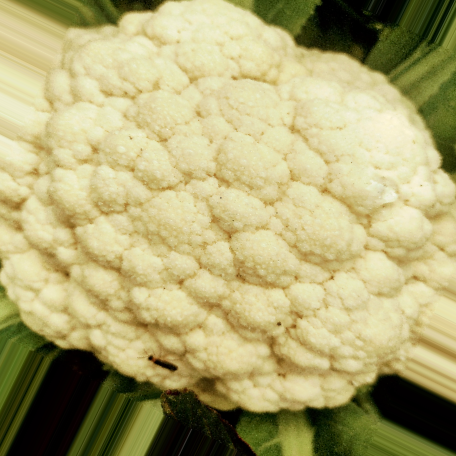
Label: Disease Free